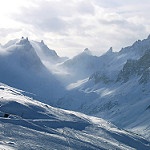
Label: mountain